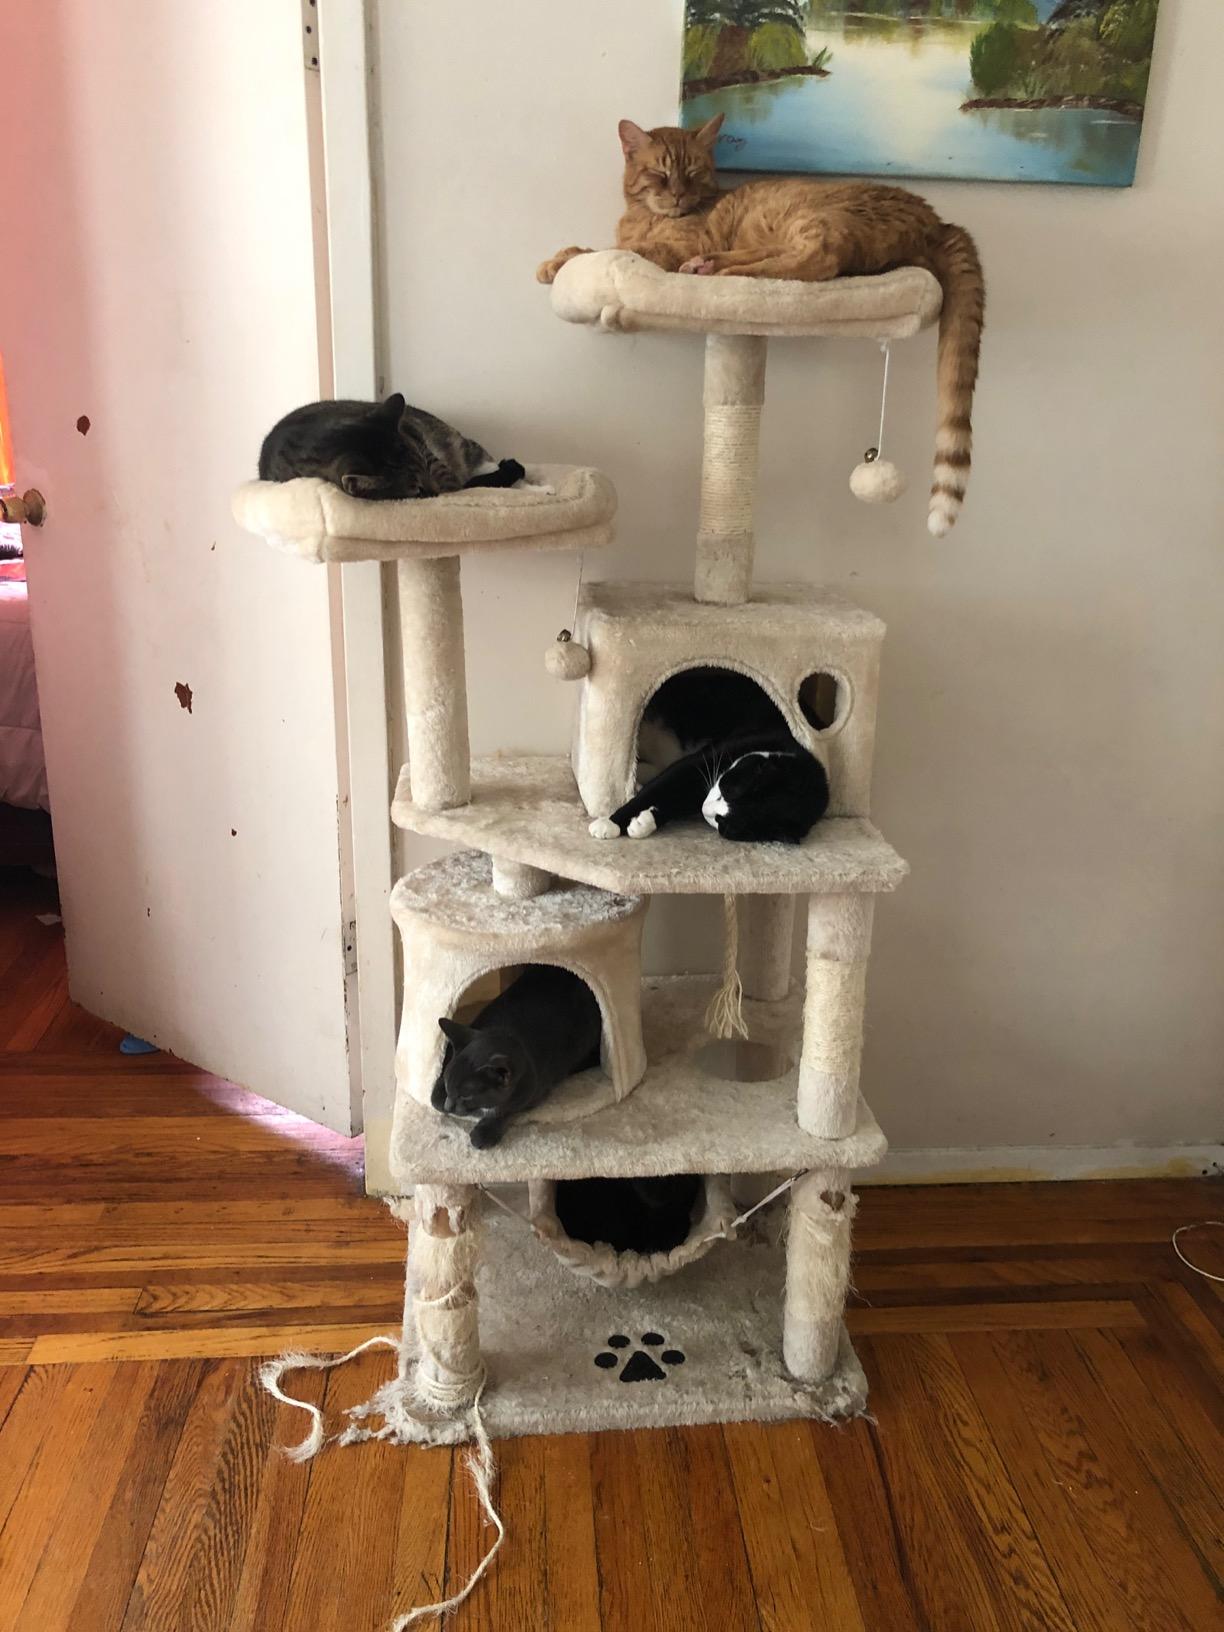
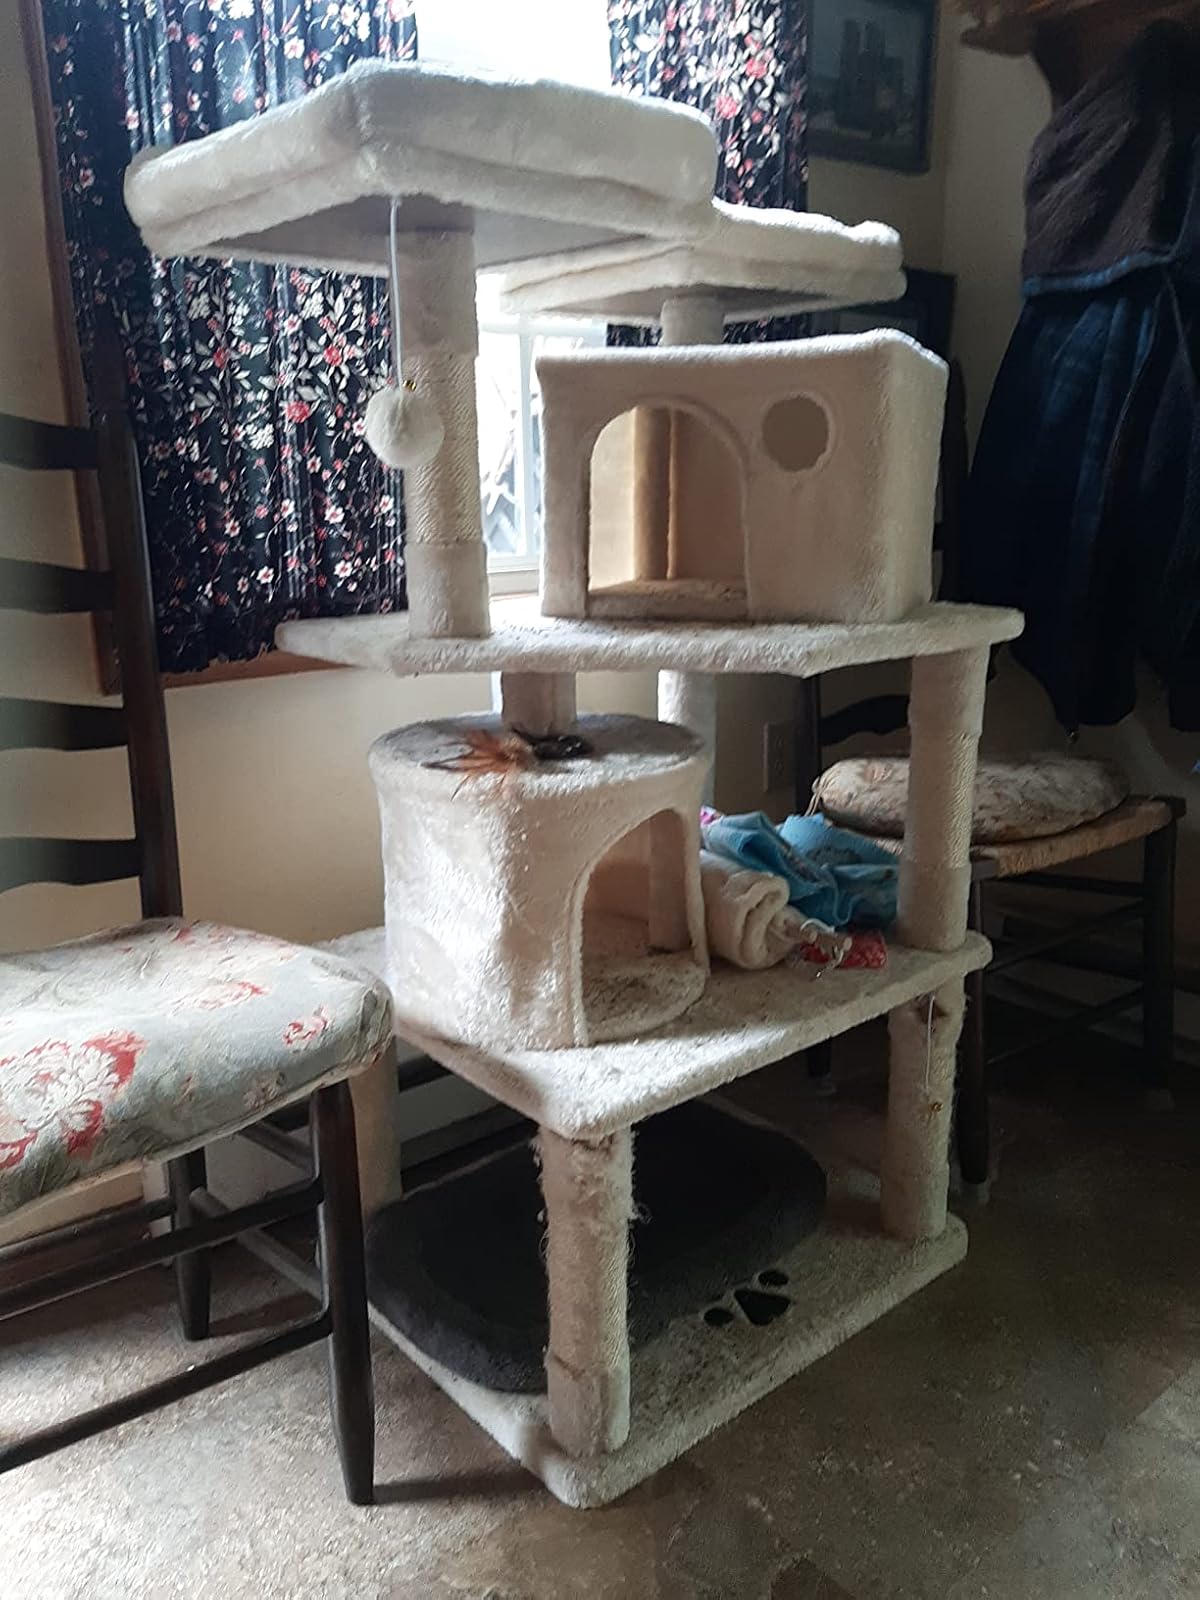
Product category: items_cat tree
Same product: yes